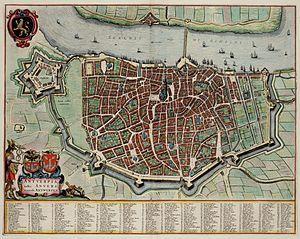
L'Atlas van Loon est un ensemble d'atlas géographiques réalisé pour Frederik Willem van Loon et comptant vingt-quatre volumes connus.